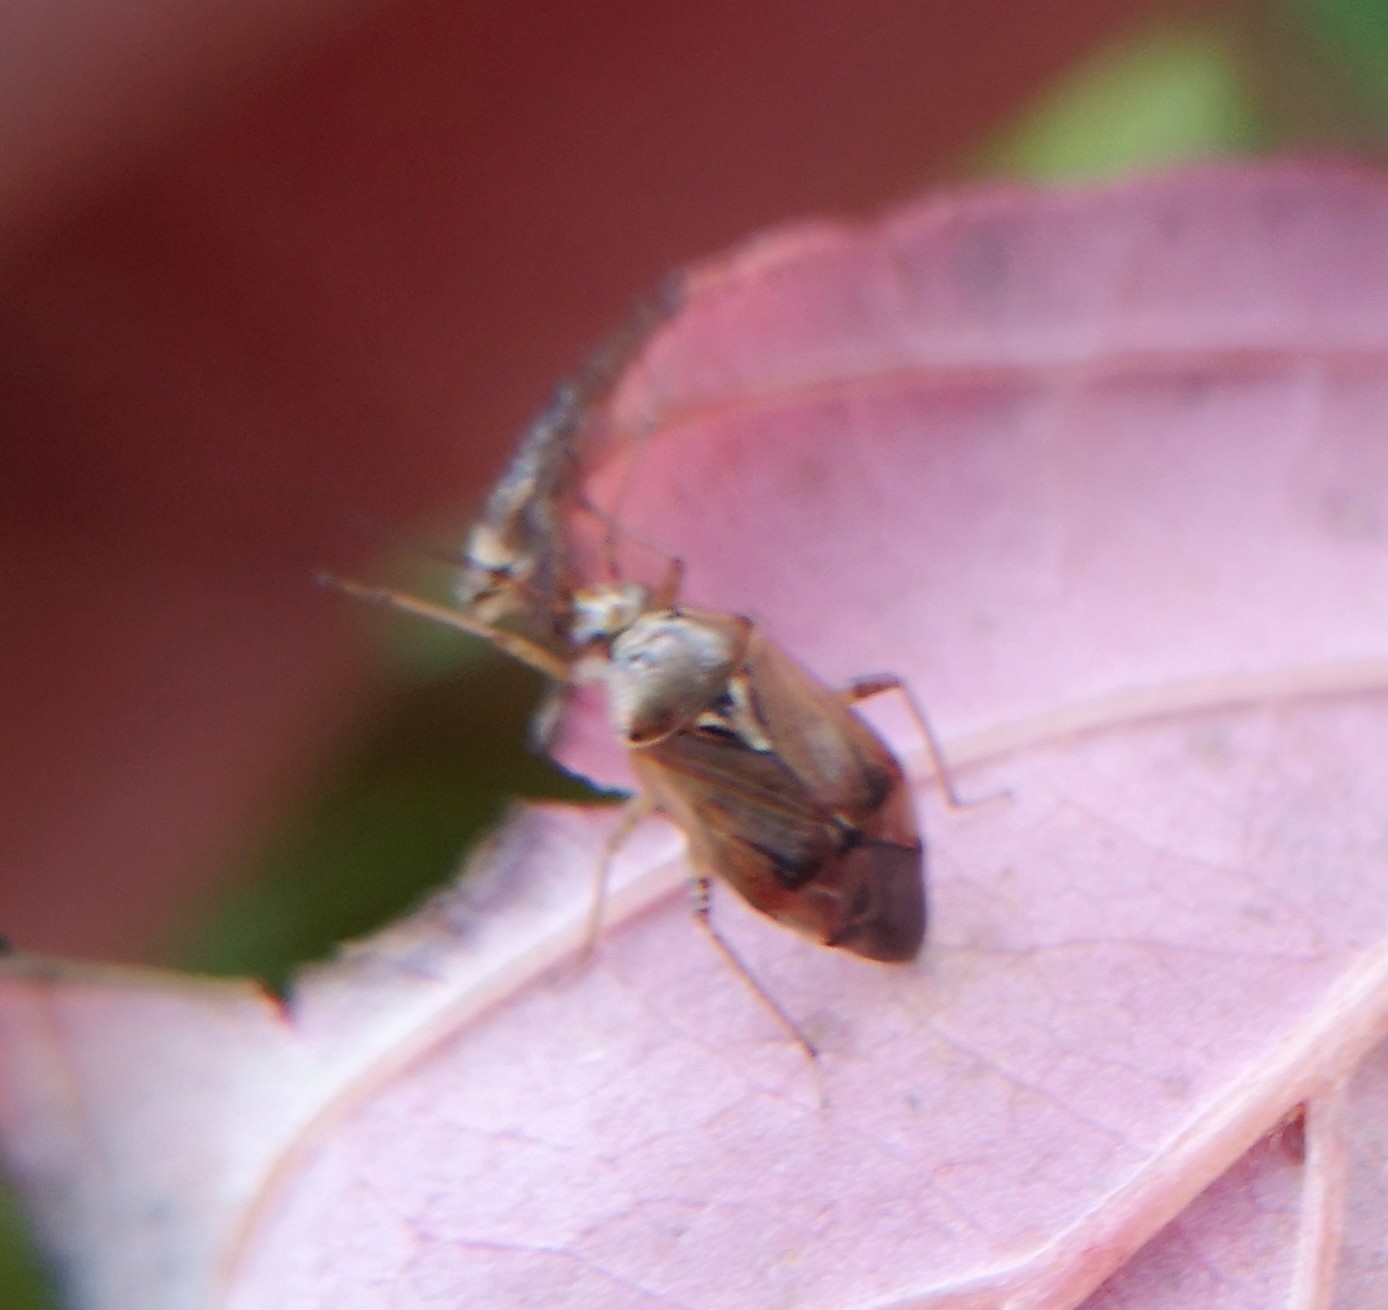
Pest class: lygus_bug